Andre Gray

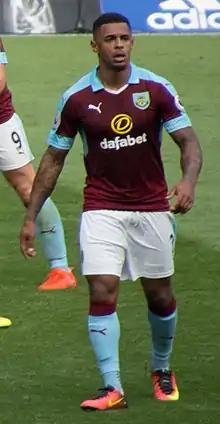
Gray playing for Burnley in 2016

Andre Anthony Gray (born 26 June 1991) is a professional footballer who plays a striker for Fatih Karagümrük. Born in England, he represents the Jamaica national team.